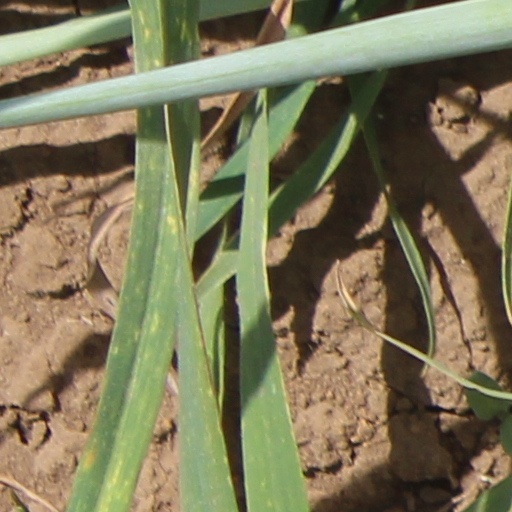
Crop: wheat